Viologen

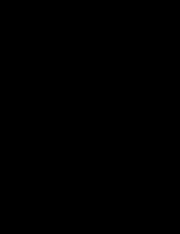
Redox couple for viologen. The 2+ species on the left is colorless, the 1+ species on the right is deep blue or red, depending on the identity of R.

Their tendency to form host–guest complexes is key to the molecular machines recognized by the 2016 Nobel Prize in Chemistry.